Magic Circle (law firms)

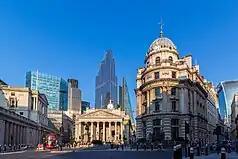
A&O Shearman, Freshfields and Linklaters are headquartered in the City of London. Slaughter & May's headquarters lie just outside the boundary of the City, in the Borough of Islington.

The term was coined by legal reporters in the 1990s and is generally considered to include the following five law firms: A&O Shearman, Clifford Chance, Freshfields, Linklaters, and Slaughter and May.